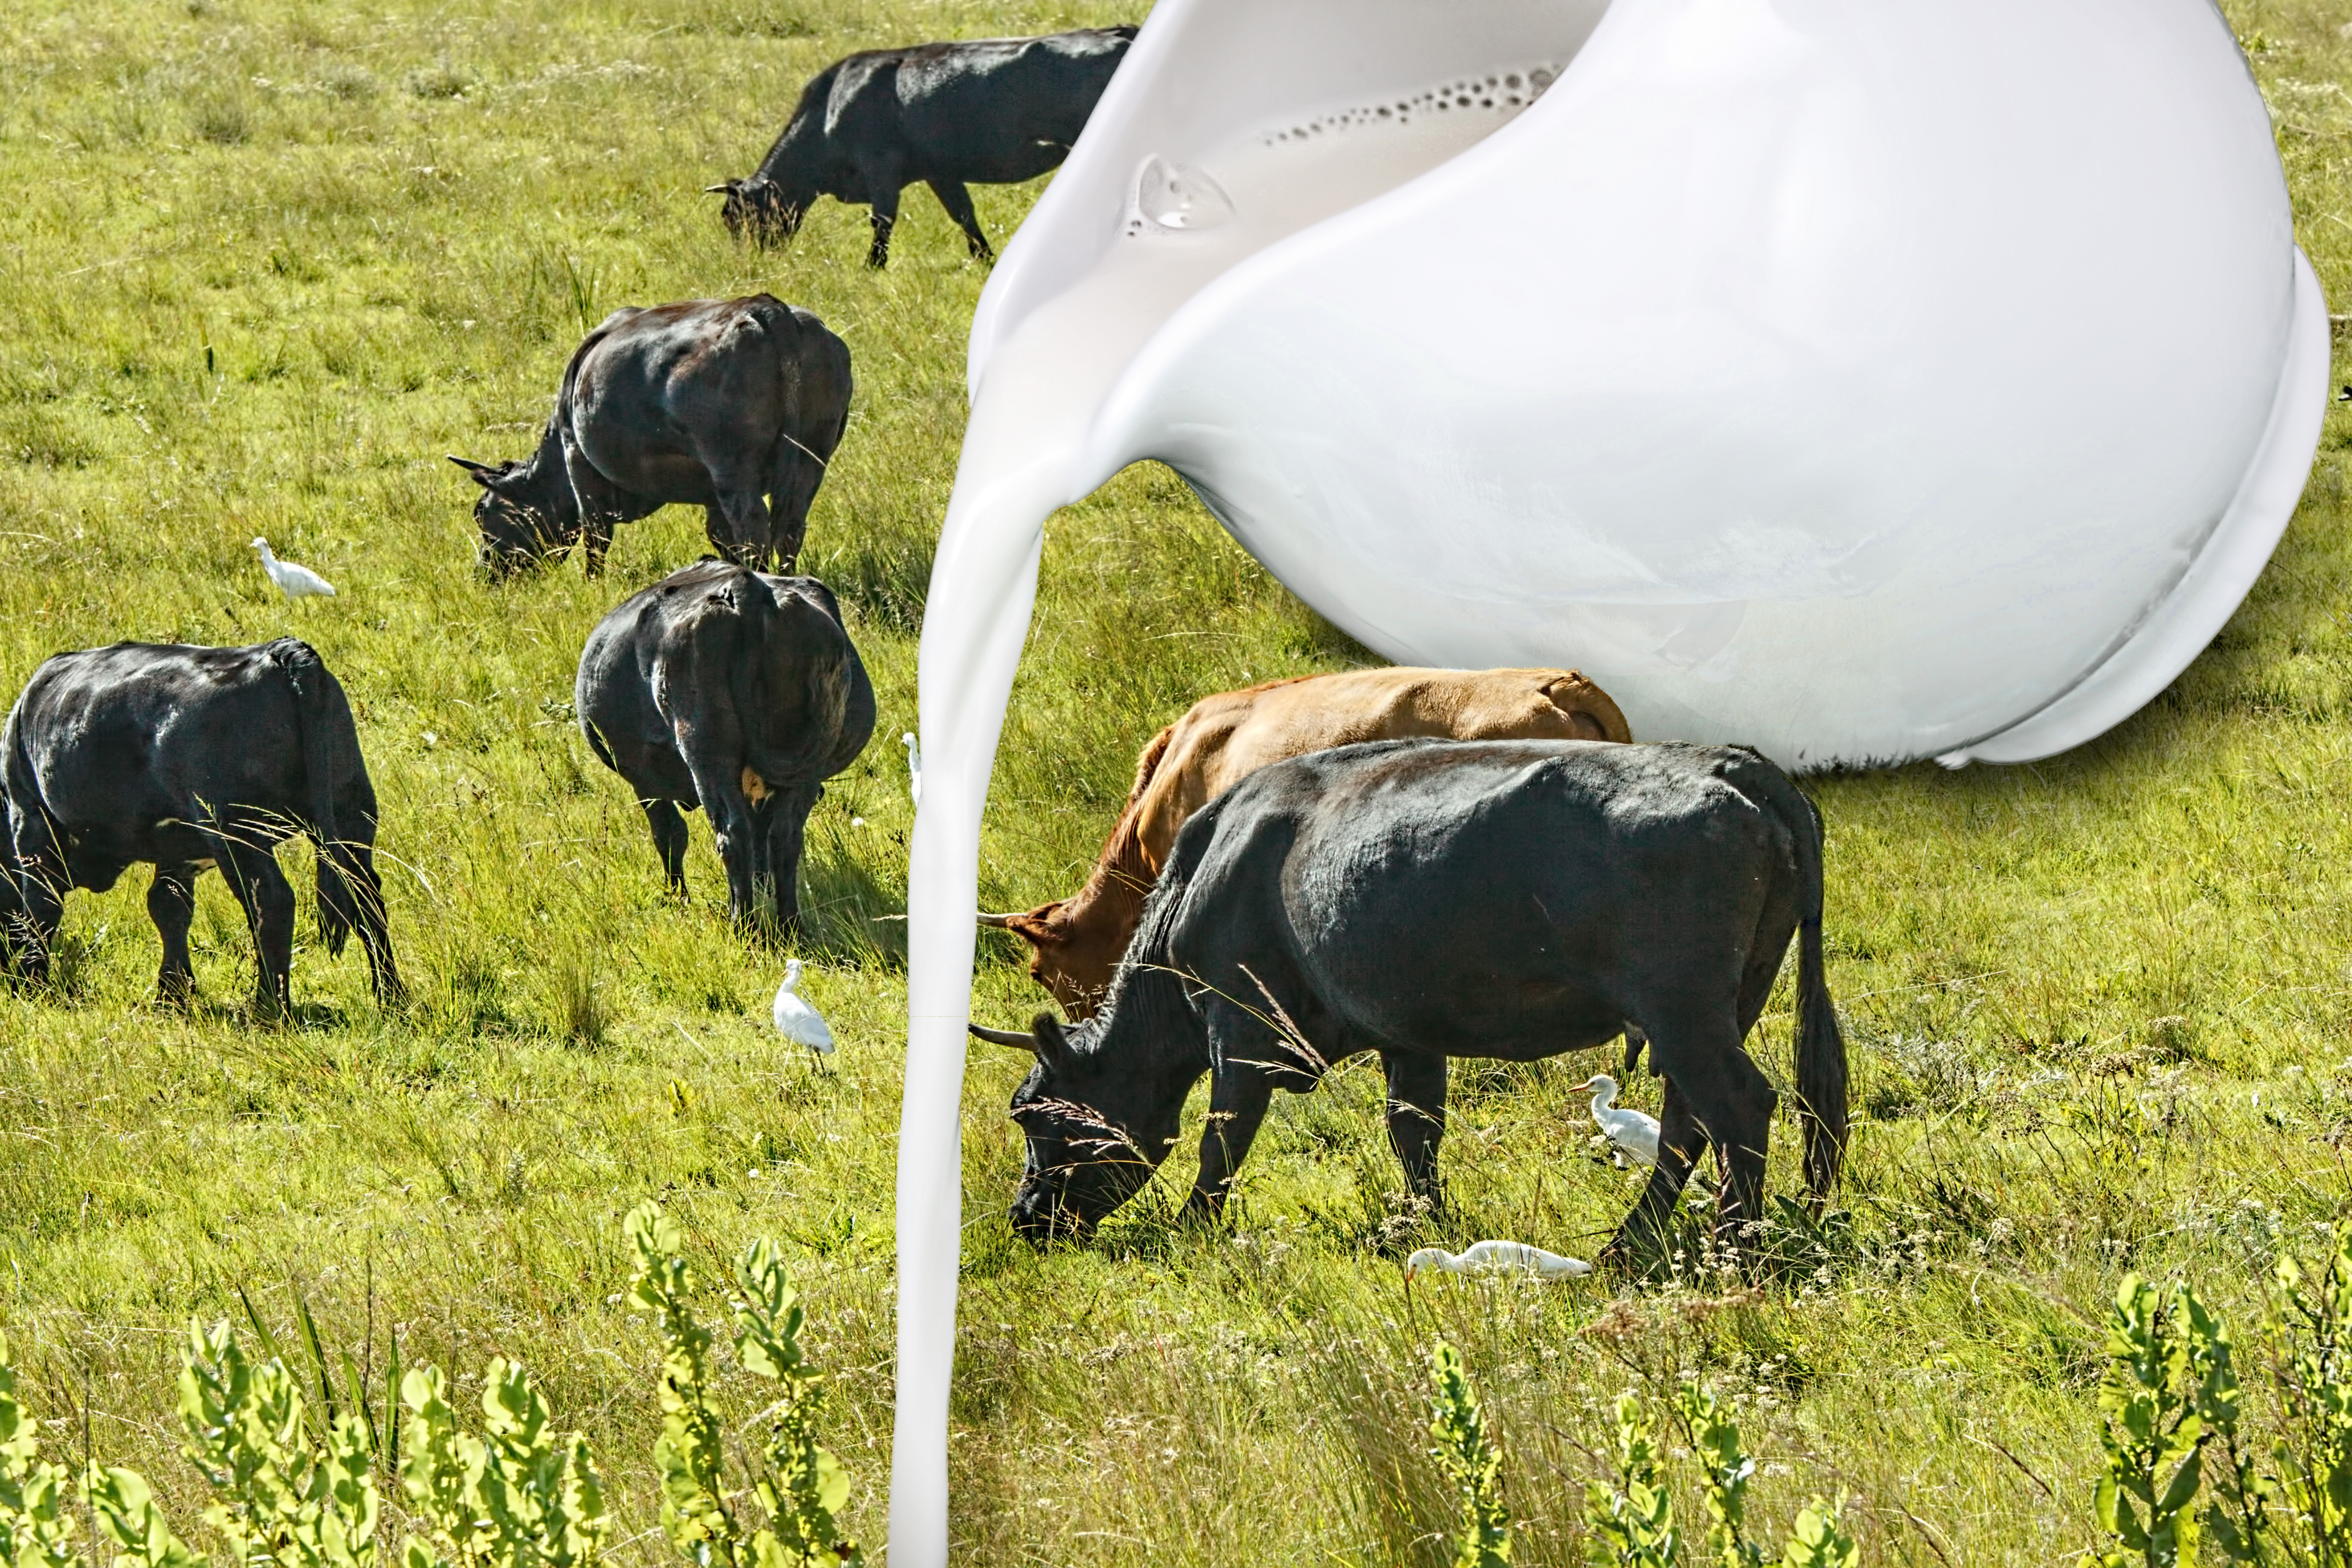
grass, field, farm, meadow, flower, cow, cattle, herd, pasture, grazing, livestock, mammal, agriculture, breakfast, milk, nourishment, calcium, vertebrate, mare, habitat, vitamins, dairy, rural area, protein, dairy cow, cattle like mammal, horse like mammal